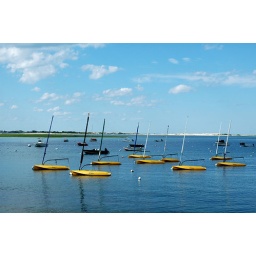
Bright yellow sailboats lined up in the calm waters off Conomo Point in Essex, MA